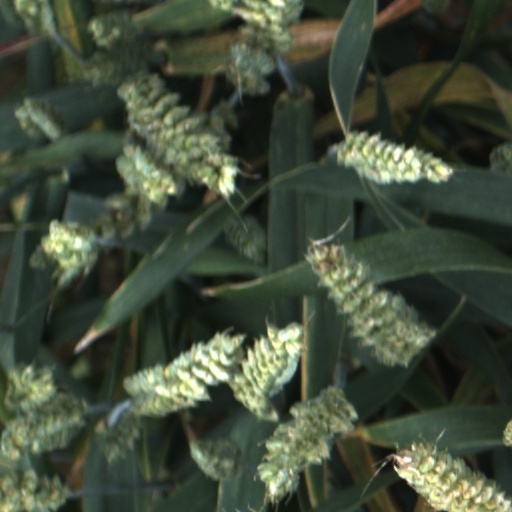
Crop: wheat